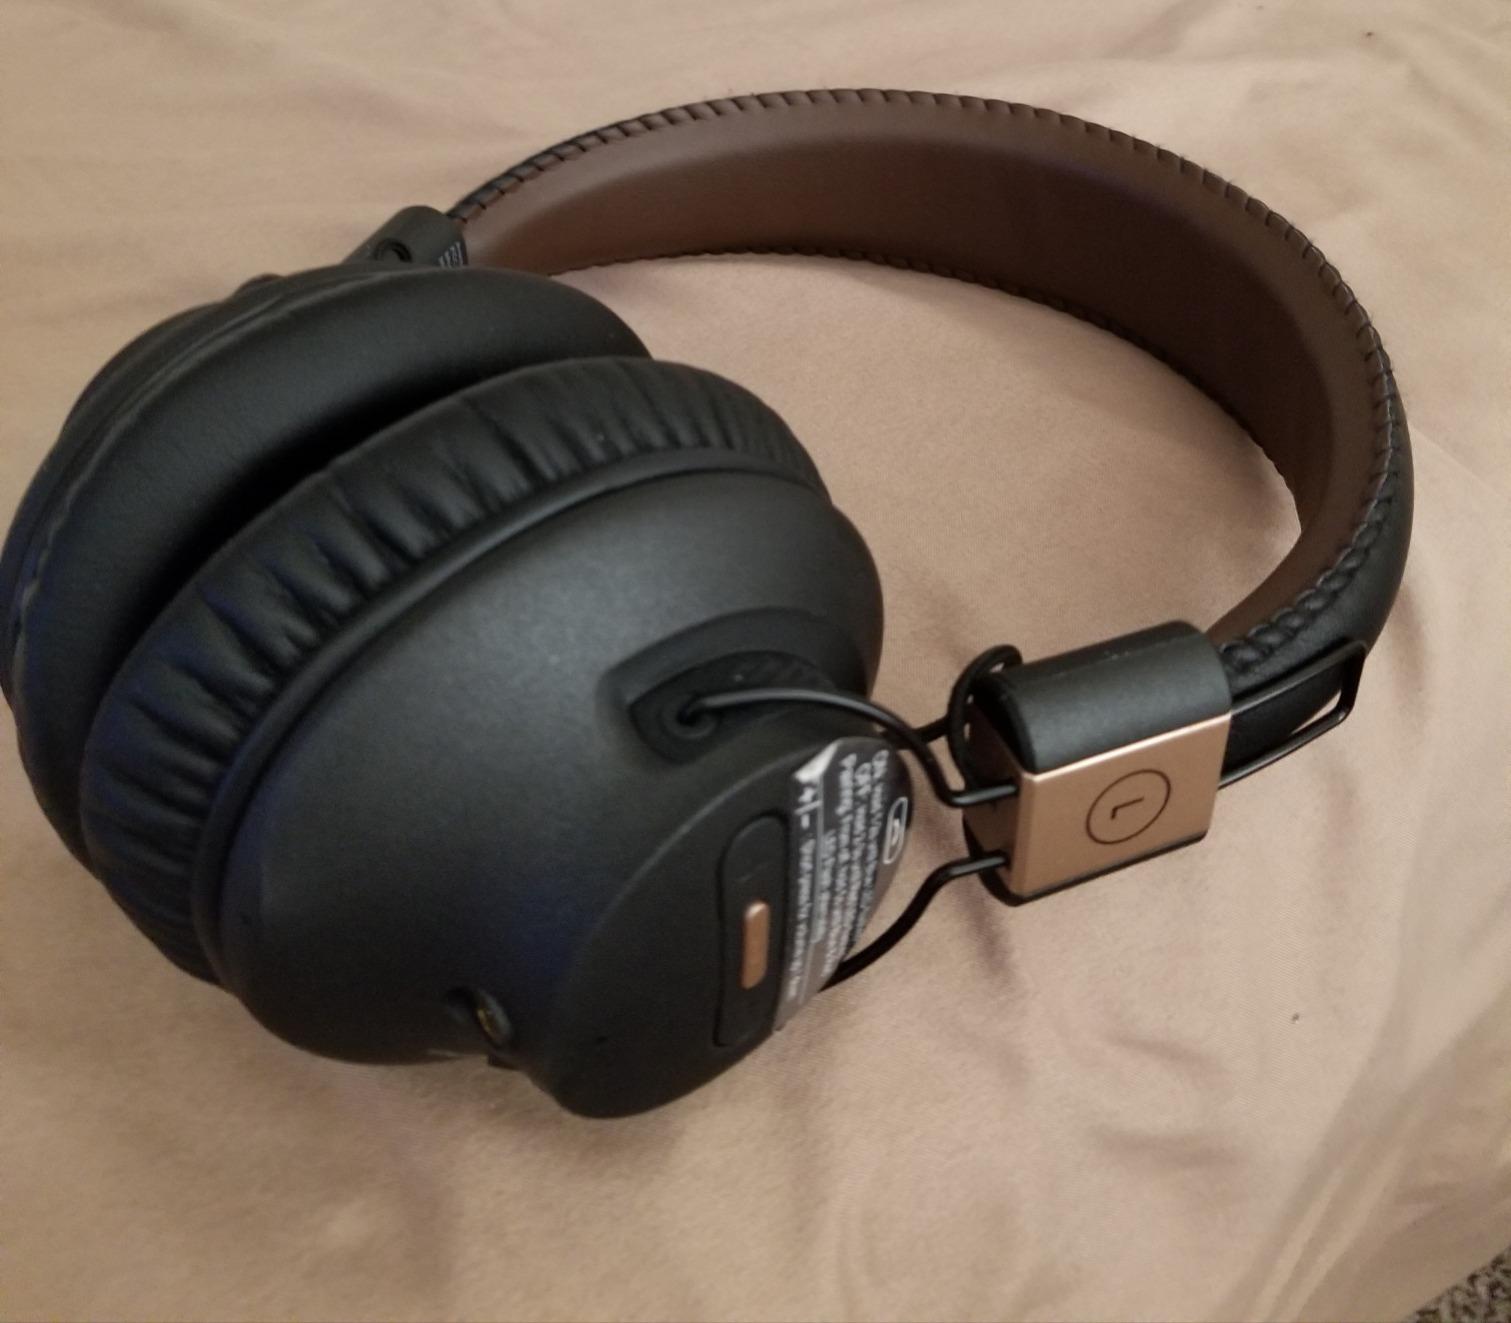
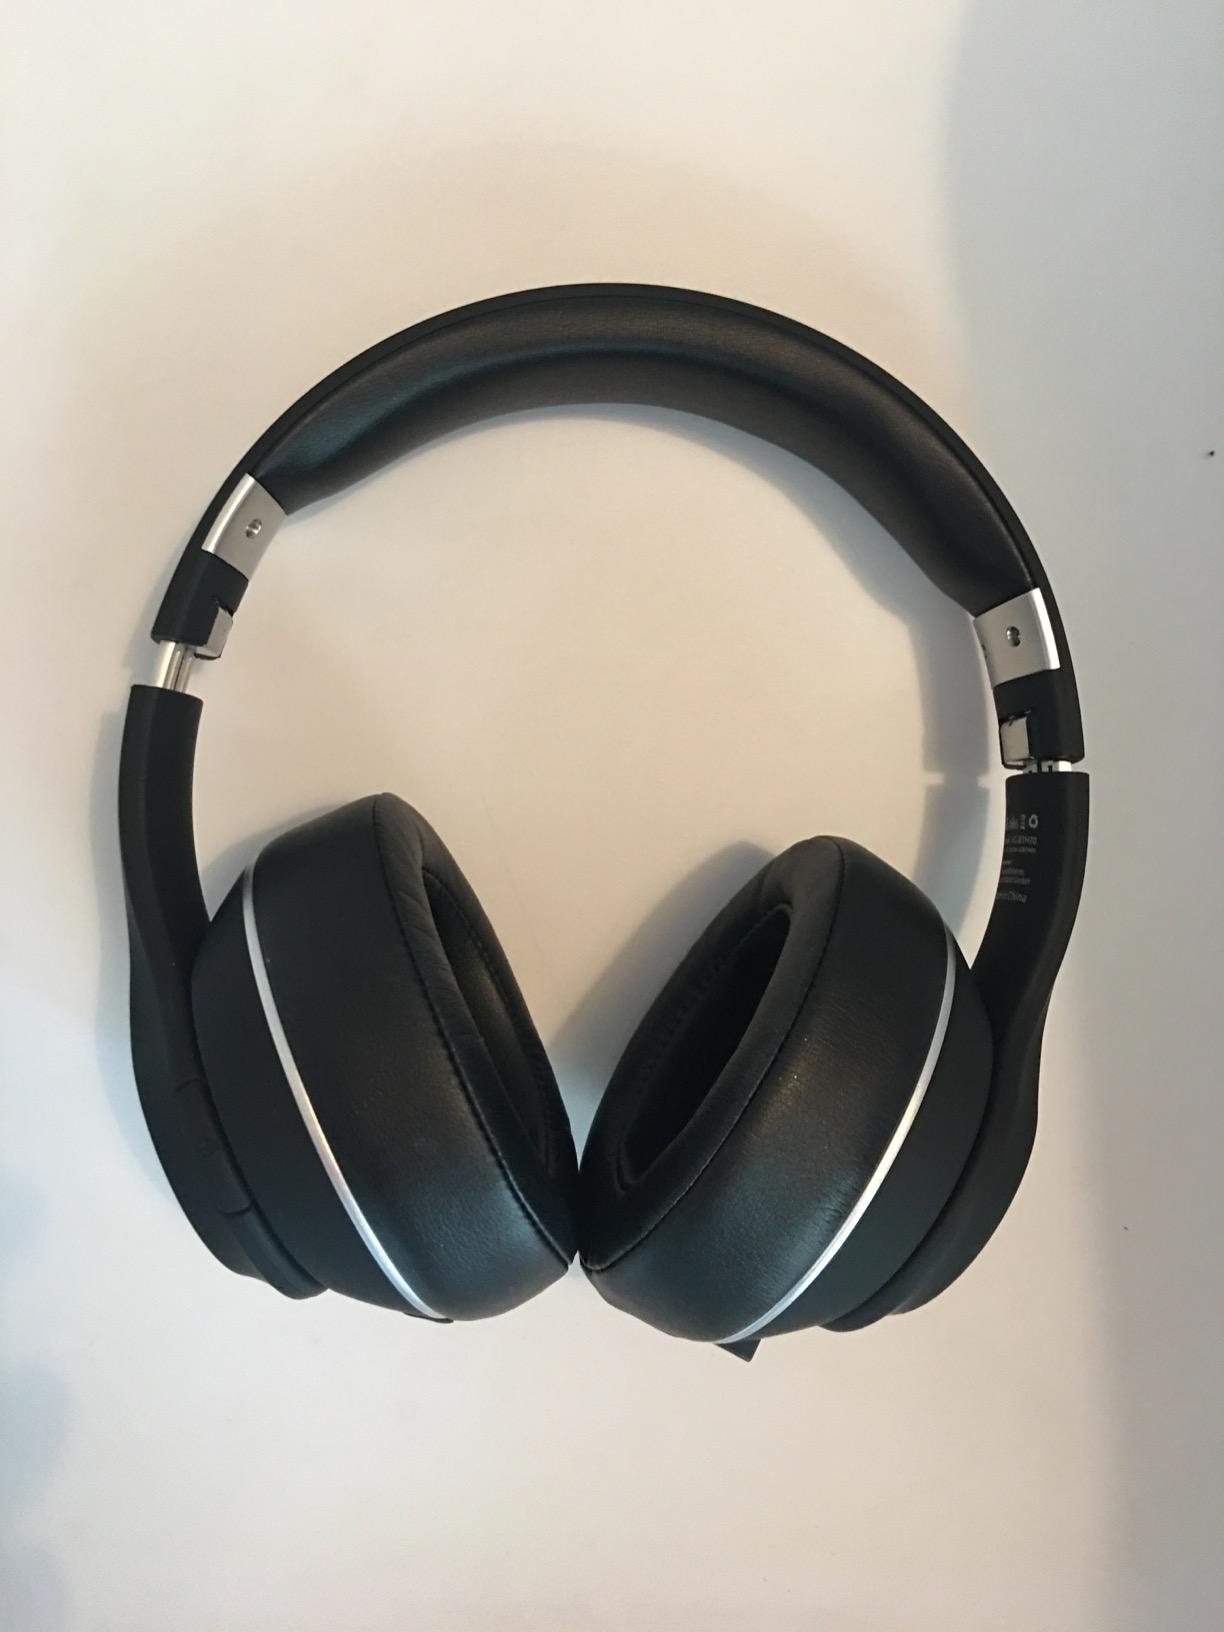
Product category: headphones
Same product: no